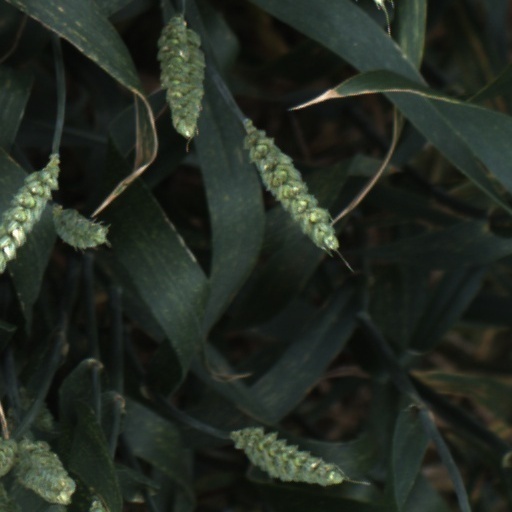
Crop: wheat